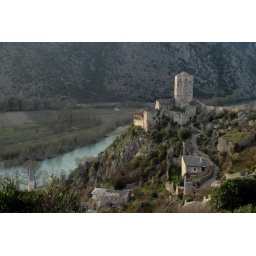
A castle surrounded by mountains over a river, complete with winding stairs!